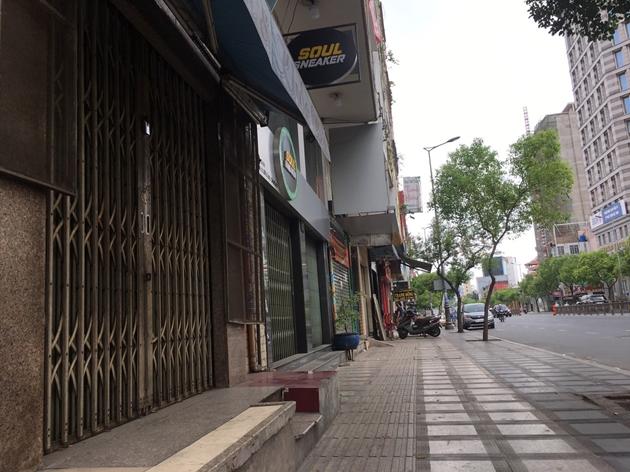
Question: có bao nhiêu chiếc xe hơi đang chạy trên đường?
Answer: có hai chiếc xe hơi đang chạy trên đường